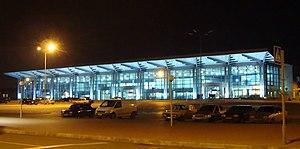
L'Aéroport international de Kharkiv est un aéroport situé à Kharkiv, en Ukraine. C'est le principal aéroport qui dessert la ville. Il se situe au sud-est du centre ville de Kharkiv, dans le district de Kominternivskyi.